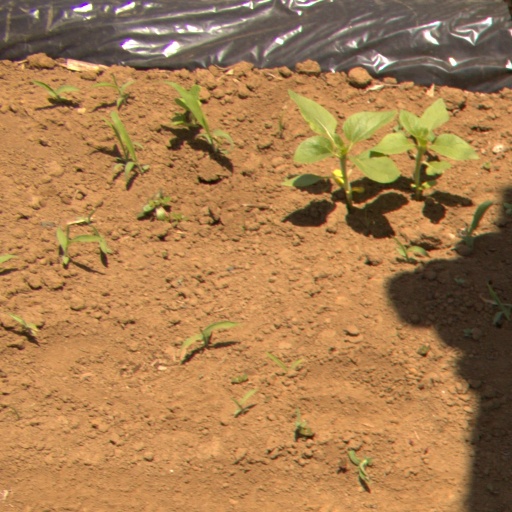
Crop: Jerusalem artichoke